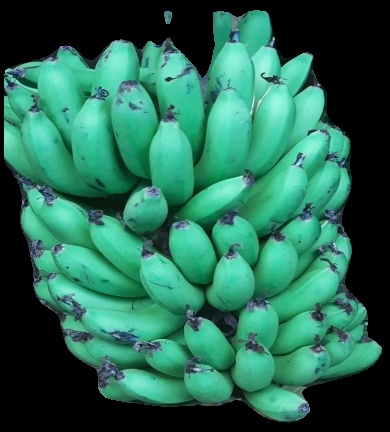
Variety: pachbale
Grade: grade1